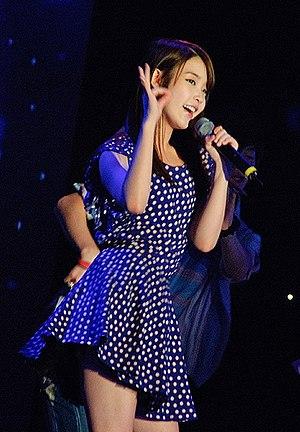
IU, de son vrai nom Lee Ji-eun, née le 16 mai 1993 à Séoul en Corée du Sud, est une chanteuse de K-pop, auteur-compositrice, actrice, guitariste, danseuse et présentatrice de télévision sud-coréenne. Son nom de scène est dérivé de l'expression "I and You", symbolisant que l'on peut s'unir par la musique. Son nom du fan club est U-ana, où chaque syllabe a un sens différent : "u" est le "vous" de l'anglais, "ae" est sino-coréen de "l'amour", et "na" est le coréen pour "moi".